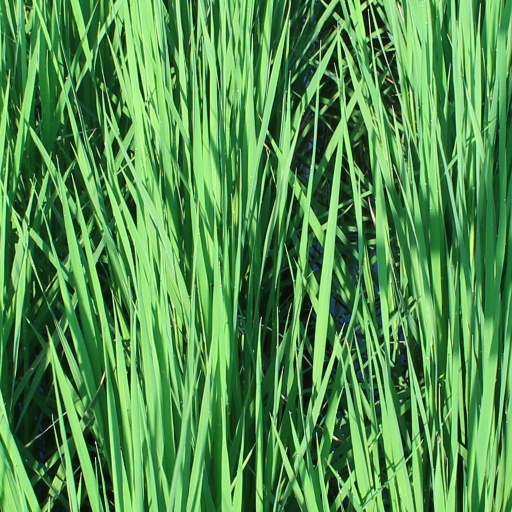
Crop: rice